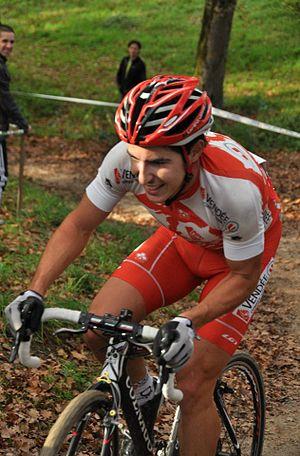
Angelo Tulik en 2011